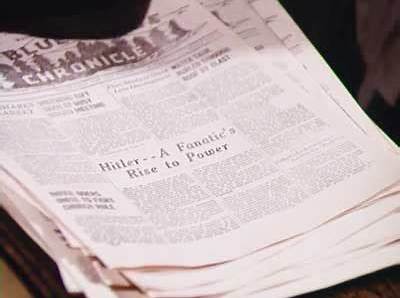
Waste category: paper